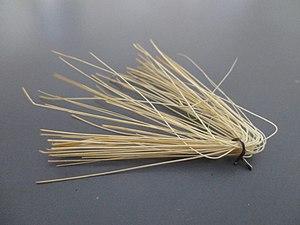
Touffe de fibres de tampico et agrafe métallique extraites d'une brosse
Une brosse est généralement définie comme un outil ou un ustensile de nettoyage constitué de touffes de filaments de matières diverses, fixées sur un support. Les brosses sont principalement connues comme ustensiles de ménage et de toilette mais elles servent à des tâches très variées dans de nombreux domaines dont l'art, l'artisanat et l'industrie.